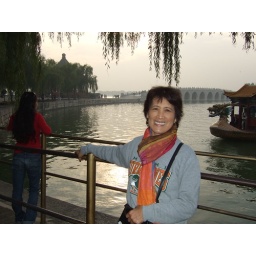
138 Mom by the lake after the boat ride.jpg